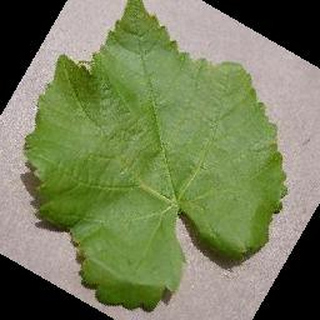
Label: healthy_grape